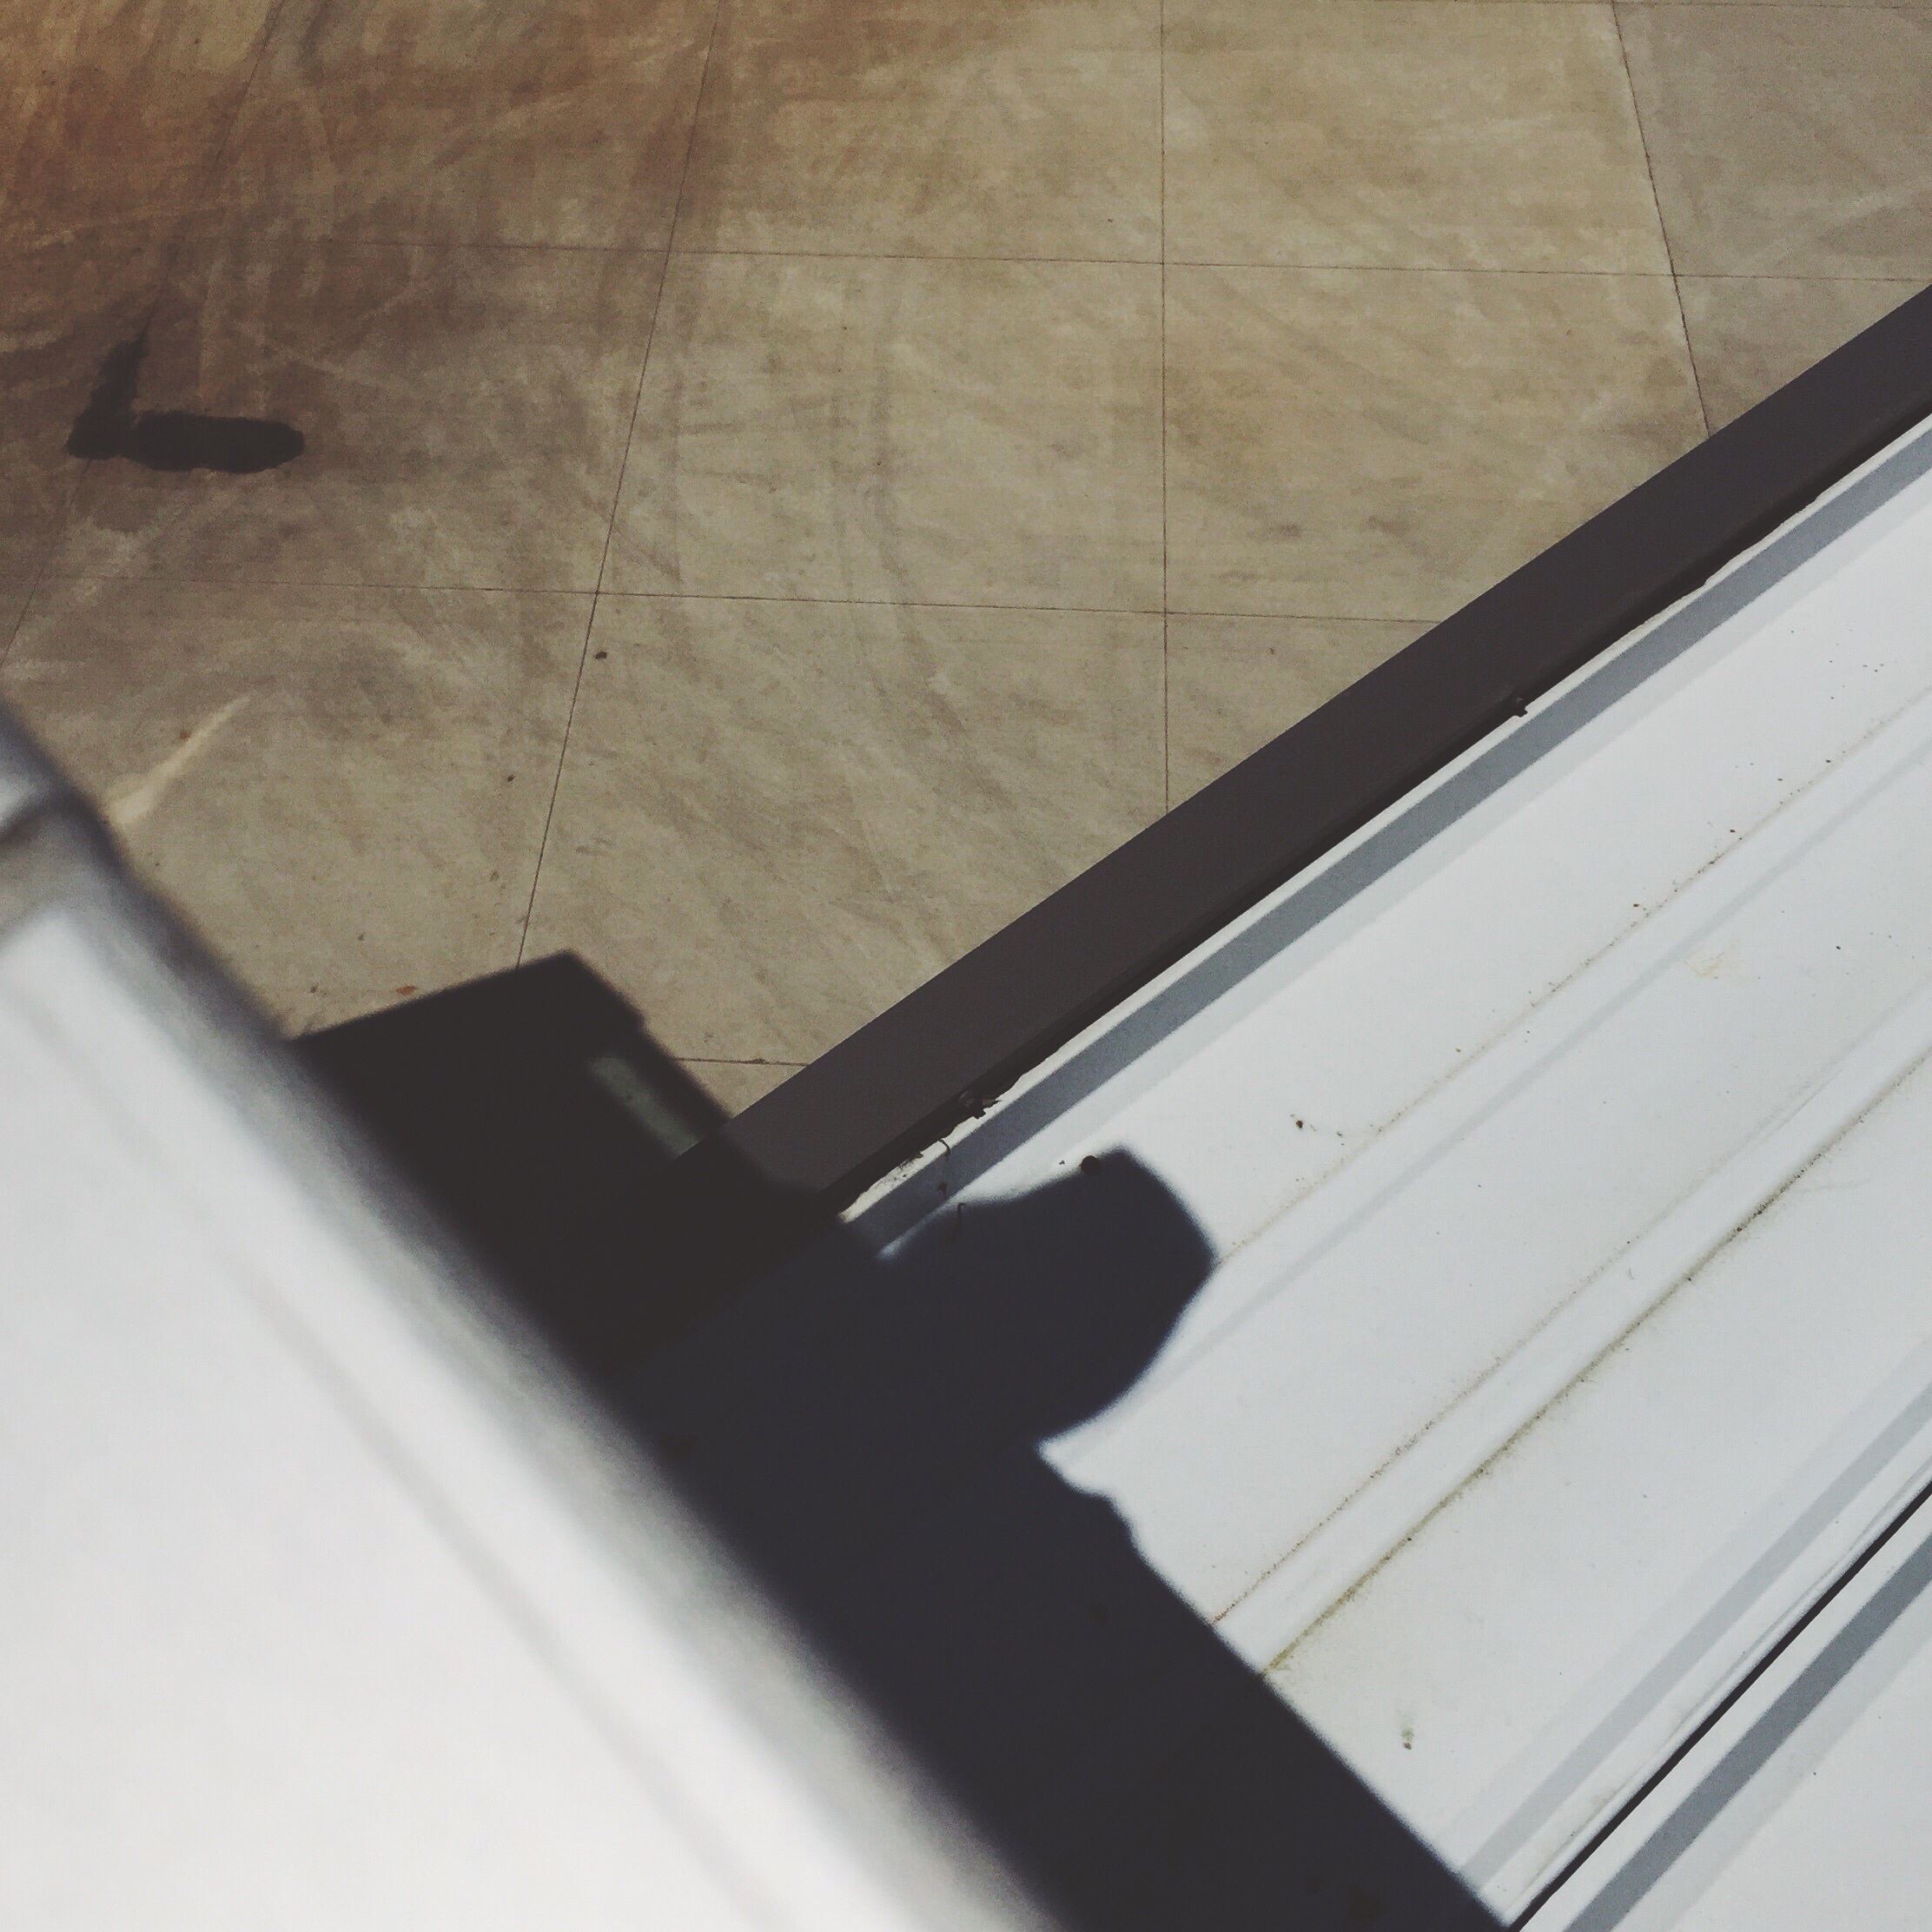
table, wing, wood, floor, glass, furniture, flooring, automotive exterior